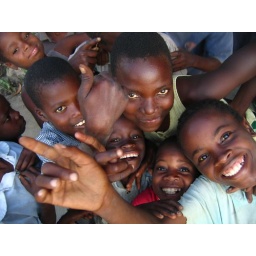
i was at a boys home in mozambique and was amazed by the pure joy they had